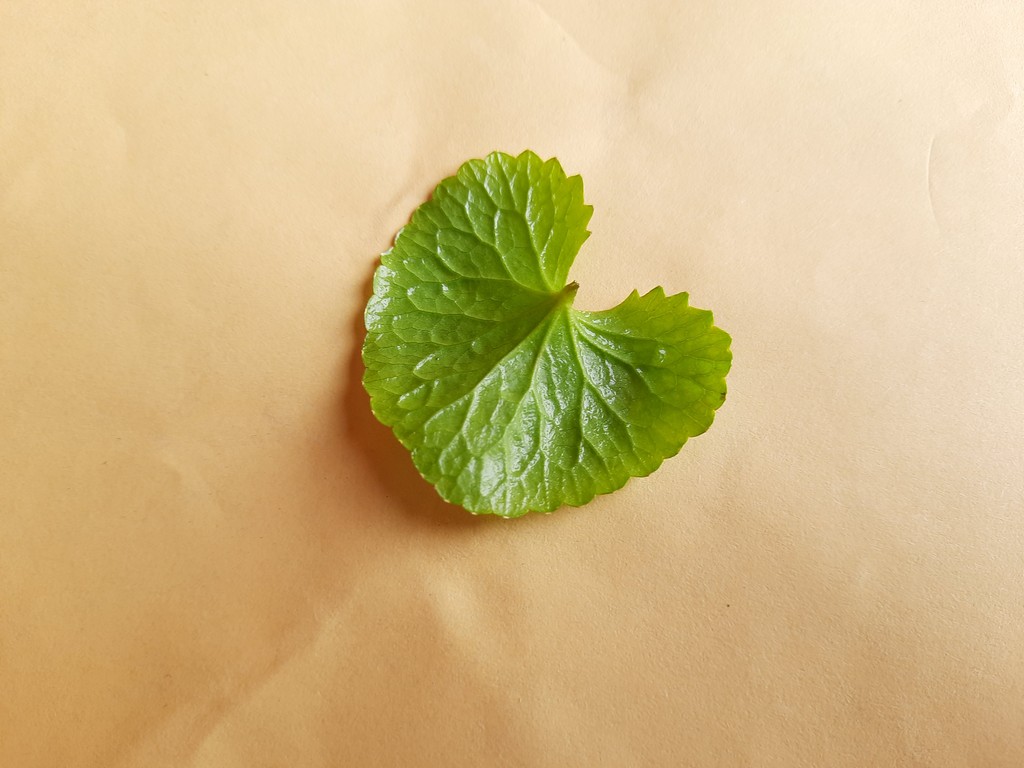
Label: Healthy